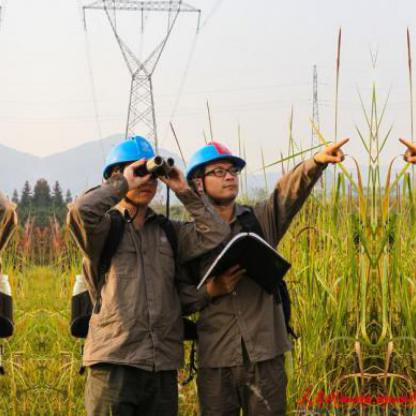
Objects in the image:
label: helmet
label: helmet